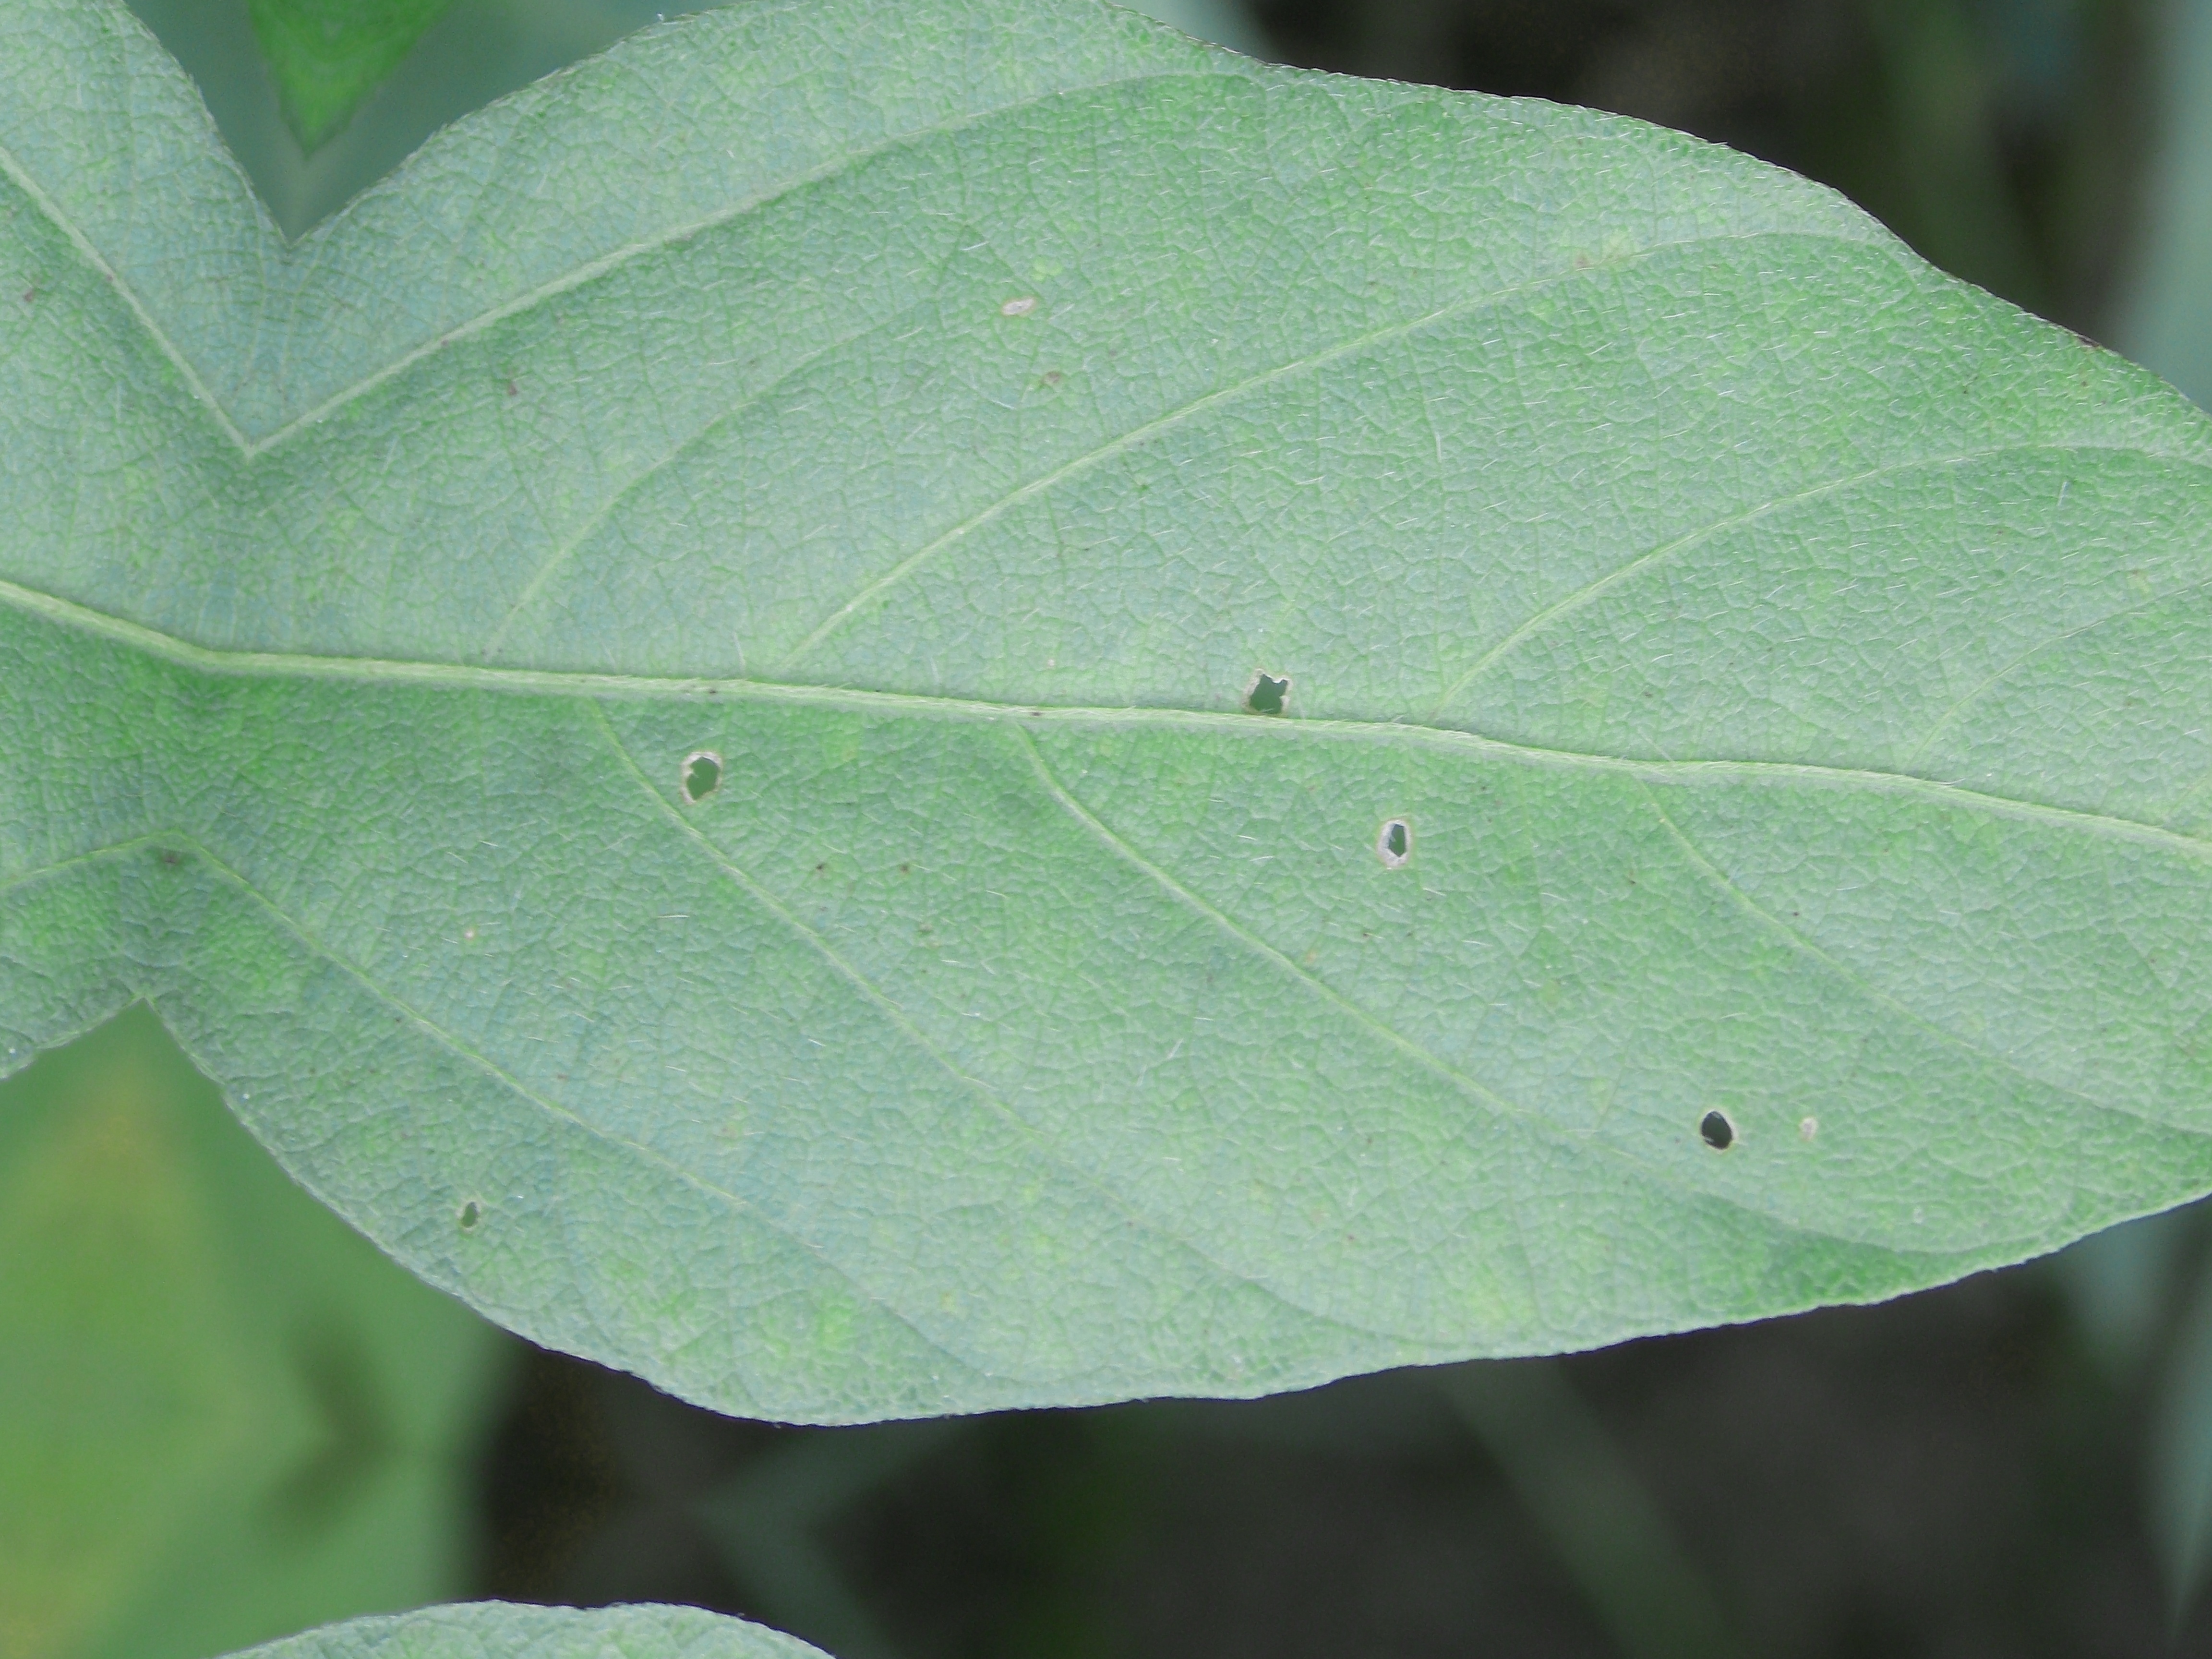
Label: Healthy